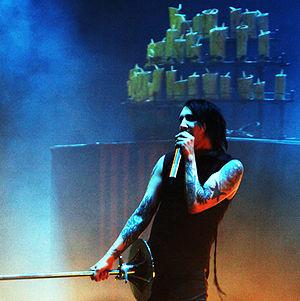
Marilyn Manson [ˈmɛəɹɪlɪn ˈmænsən], de son vrai nom Brian Hugh Warner [ˈbɹaɪən hjuː wɔɹnɚ], né le 5 janvier 1969 à Canton dans l'Ohio, est un musicien, chanteur rock, peintre, poète, acteur et plasticien américain. Il est mondialement connu pour être le leader du groupe de metal industriel Marilyn Manson, portant son nom. Son nom de scène est une référence à l'actrice Marilyn Monroe et au gourou Charles Manson.